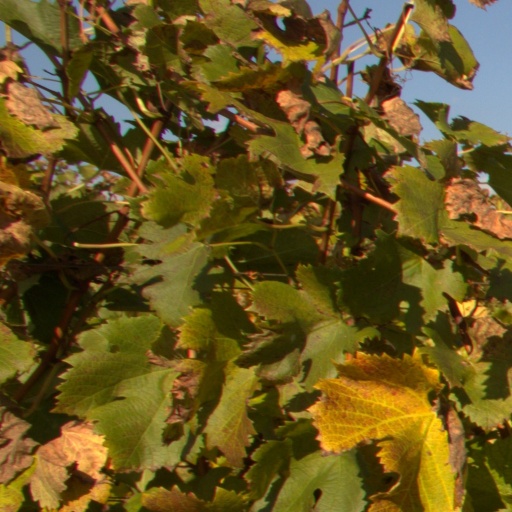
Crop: grape